Nabataean architecture

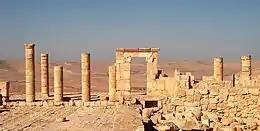

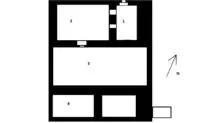
Temple Layout

The building complex known as The Temple of Oboda sits on the acropolis of the city. The temple was built as a dedication to the deified Nabataean king Obodas I.